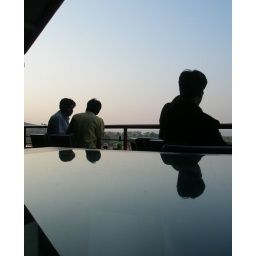
A glass table and circumstances create a mirror-pool in the evening dusk